The Silent Child

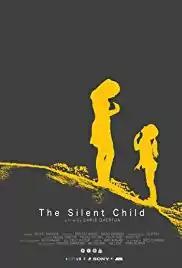
Film poster

The Silent Child is a British sign language short film written by and starring Rachel Shenton and directed by Chris Overton, and released in 2017 by Slick Films. It tells the story of Libby, a profoundly deaf six-year-old girl, who lives a silent life until a social worker, played by Shenton, teaches her how to communicate through sign language. The film won the Oscar for Live Action Short Film at the 90th Academy Awards. The film's television debut was on "BBC One" to an audience of 3.6 million, the film then received an extended period on BBC iPlayer.